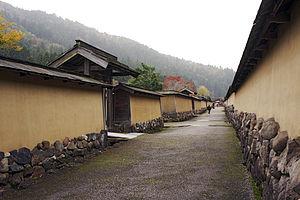
L'époque Sengoku est une époque de l'histoire du Japon marquée par des turbulences sociales, des intrigues politiques et des conflits militaires quasi permanents, qui s'étend du milieu du XVᵉ siècle à la fin du XVIᵉ siècle au Japon. Au sens strict, cette période débute à la fin des guerres d'Ōnin en 1477 et dure jusqu'en 1573, lorsque le seigneur de la guerre Oda Nobunaga destitue le dernier shogun Ashikaga. Elle couvre approximativement la seconde moitié de l'époque de Muromachi entendue au sens large, qui correspond au shogunat des Ashikaga et s'étend de 1336 à 1573.
Le siège du château d'Ichijōdani est entrepris en 1573 par Oda Nobunaga, puissant daimyo de l'époque Sengoku de l'histoire du Japon. C'est l'une des mesures prises dans le cadre d'une série de campagnes contre les clans Asakura et Azai qui s'opposent à son pouvoir grandissant.